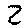
Label: 2